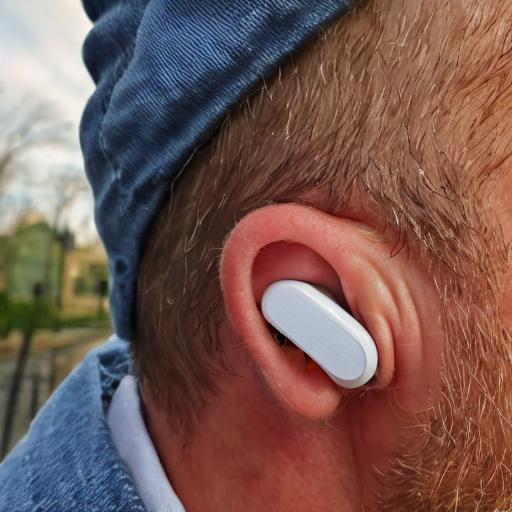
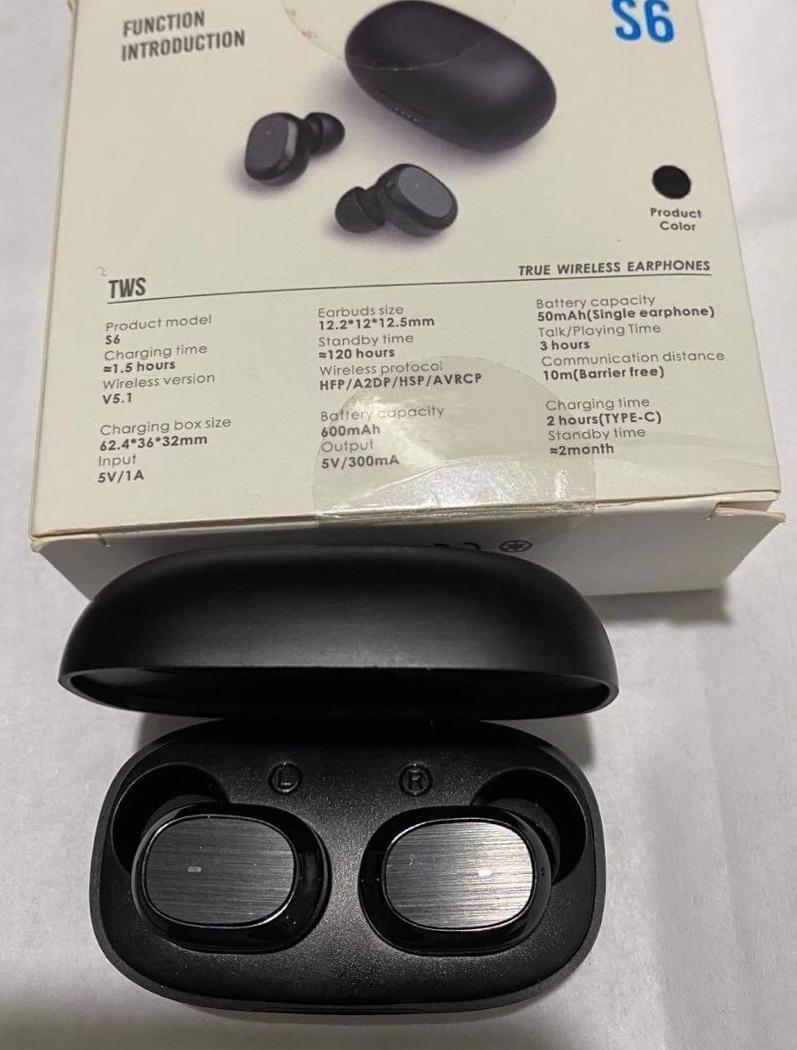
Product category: earbuds
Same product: no